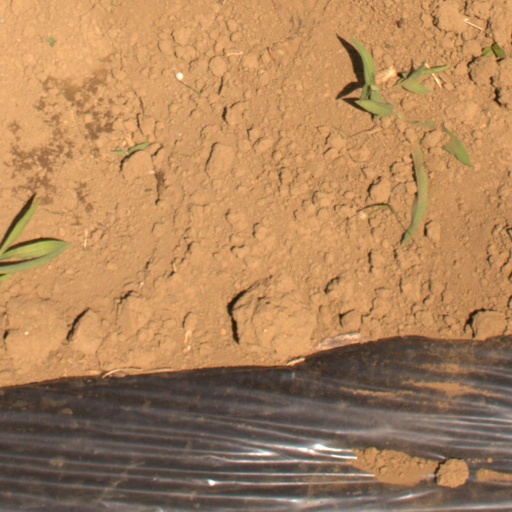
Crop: Jerusalem artichoke